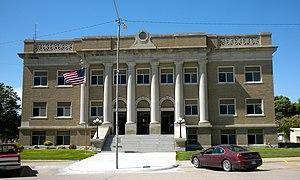
La ville de Saint Francis est le siège du comté de Cheyenne, situé dans le Kansas, aux États-Unis.